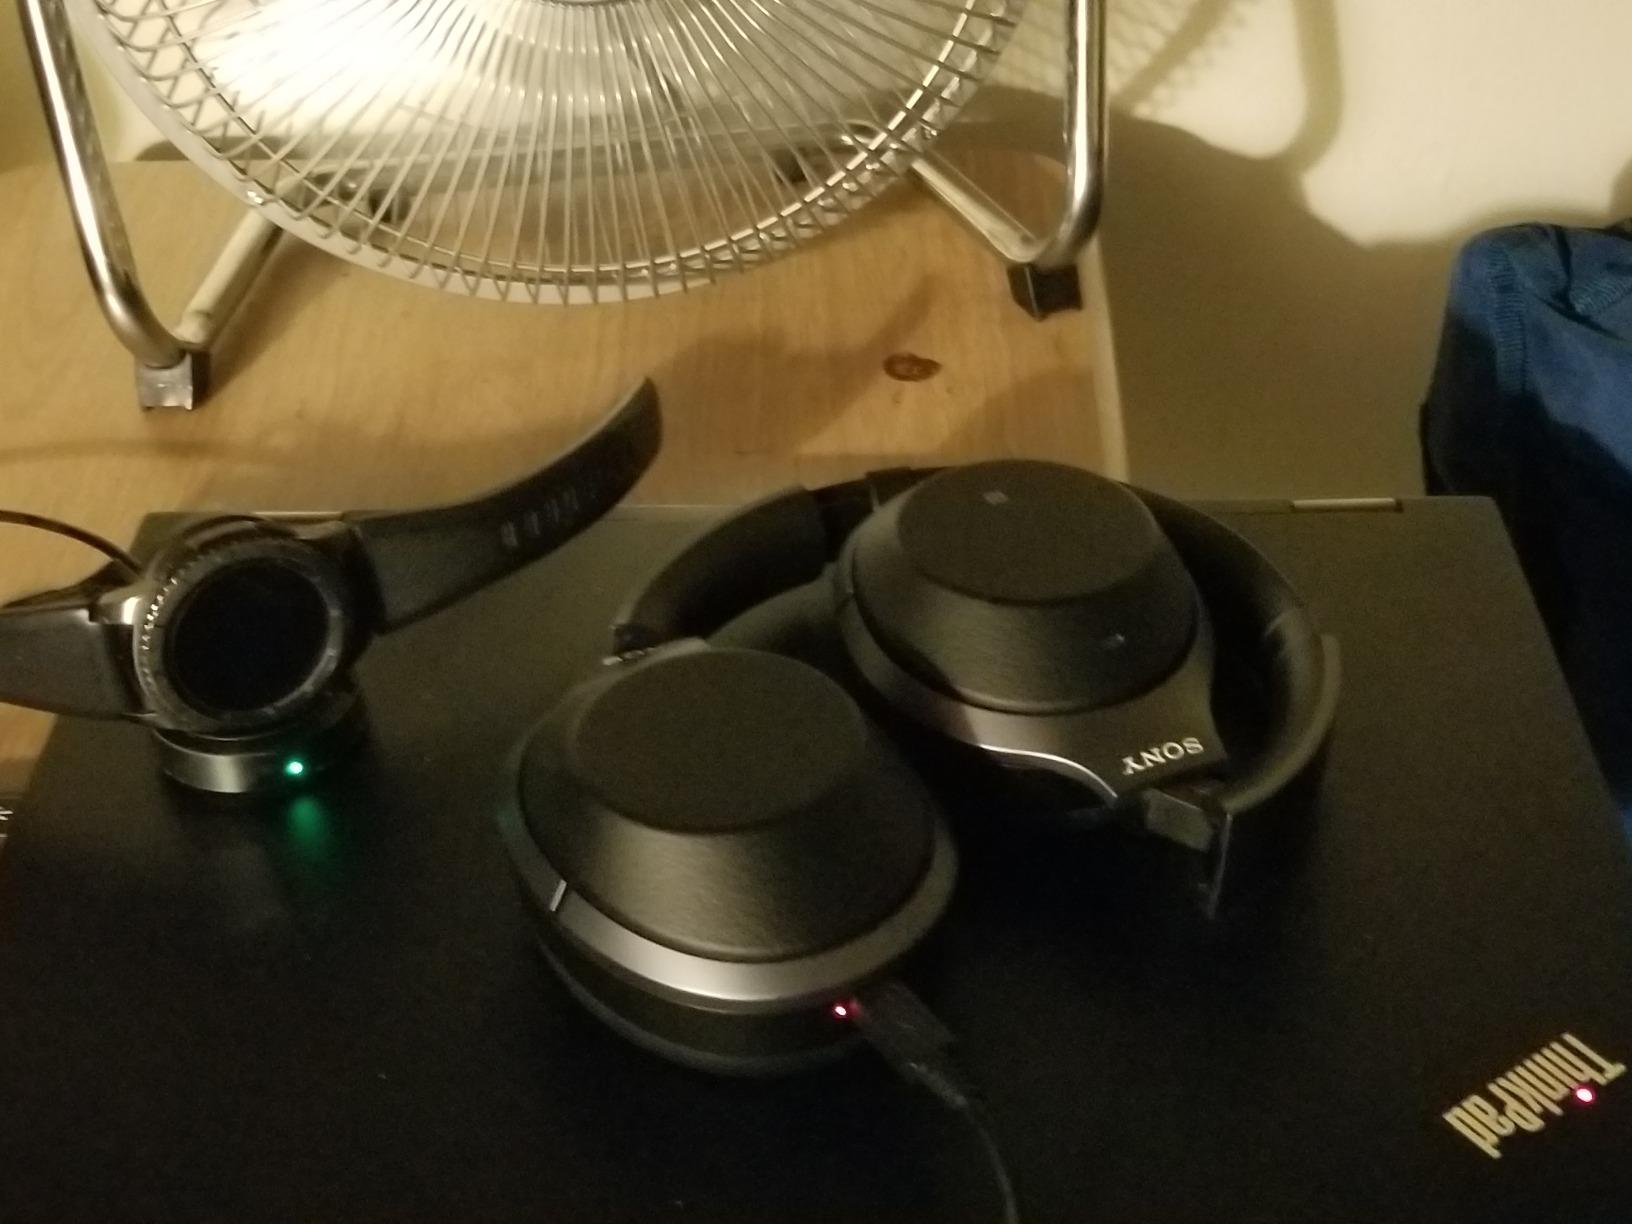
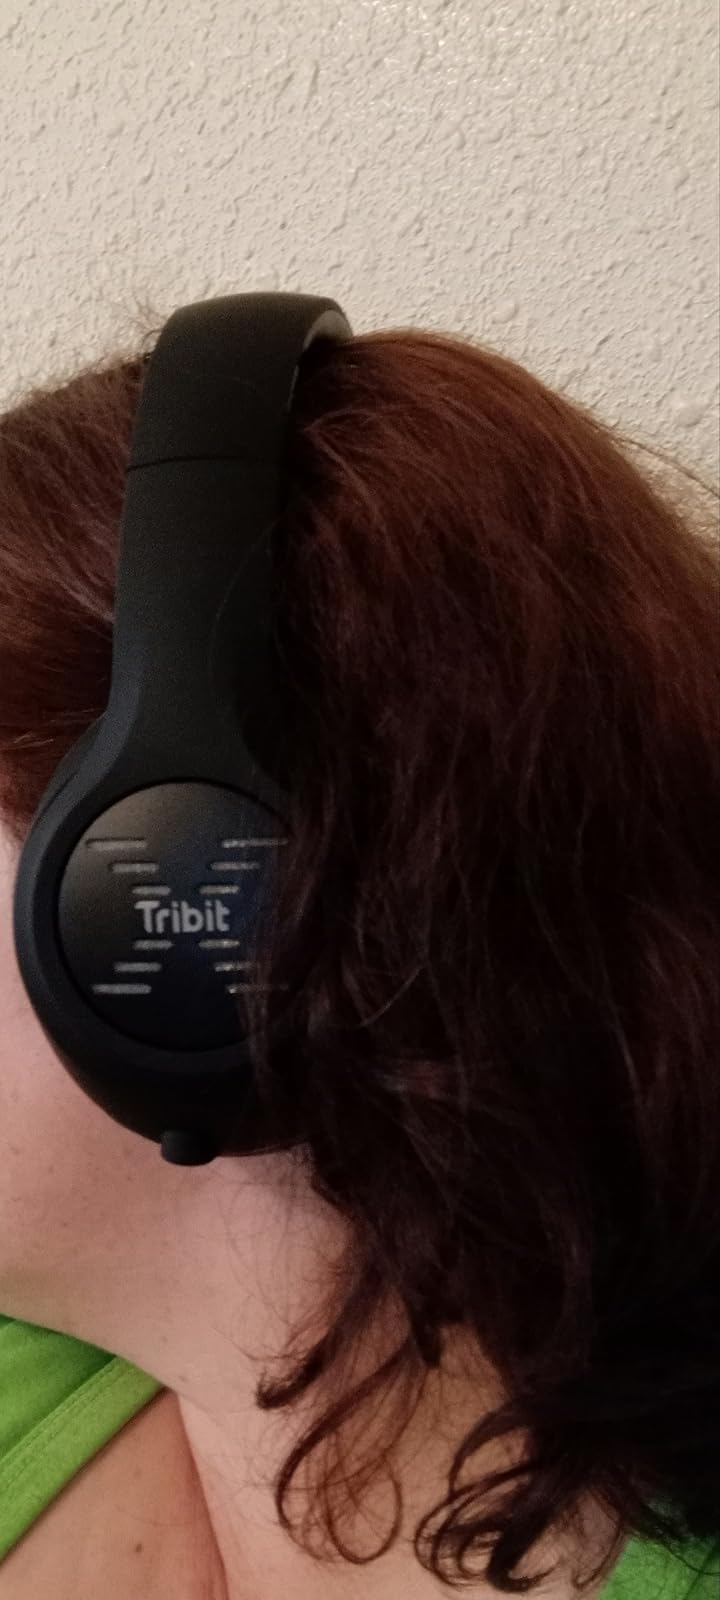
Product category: headphones
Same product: no